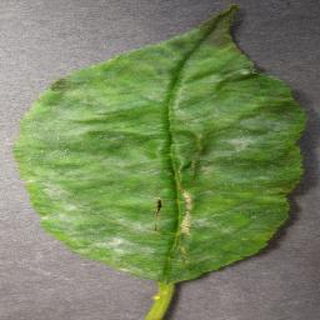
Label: cherry_powdery_mildew